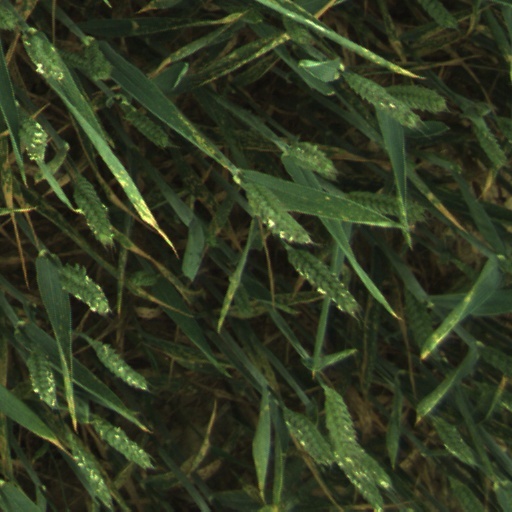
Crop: wheat